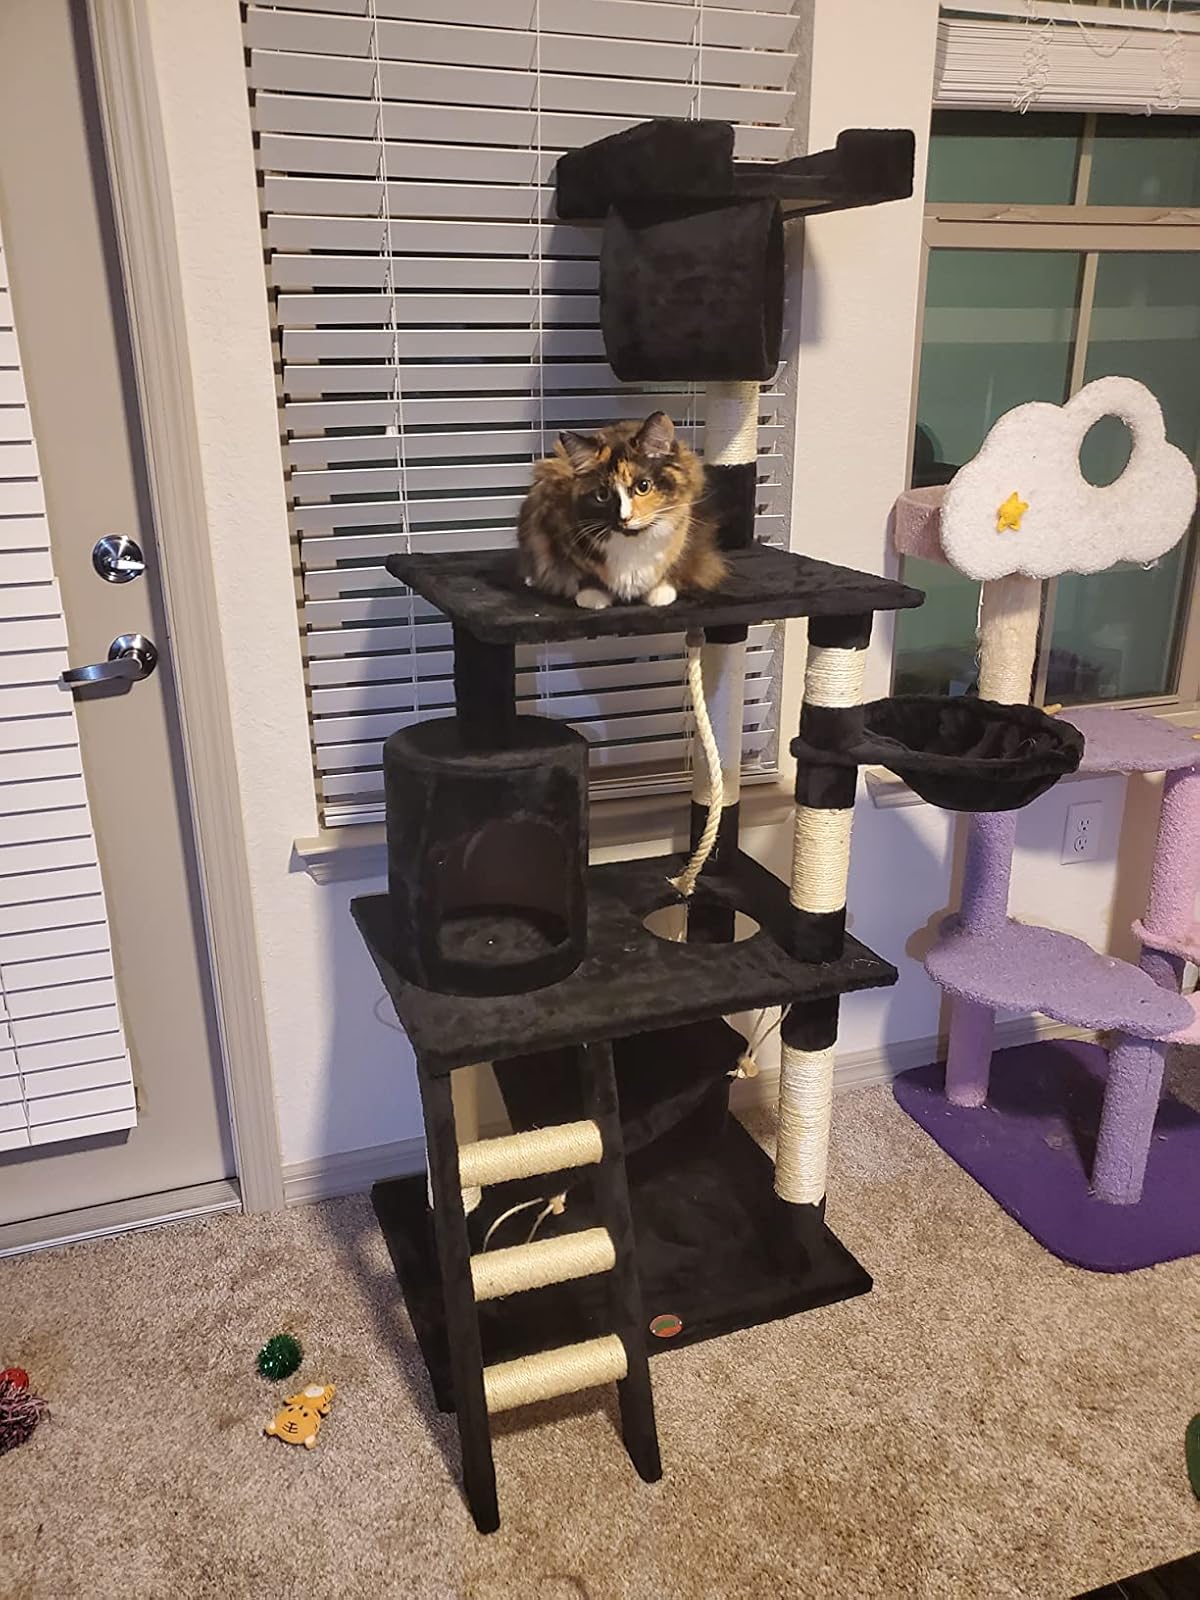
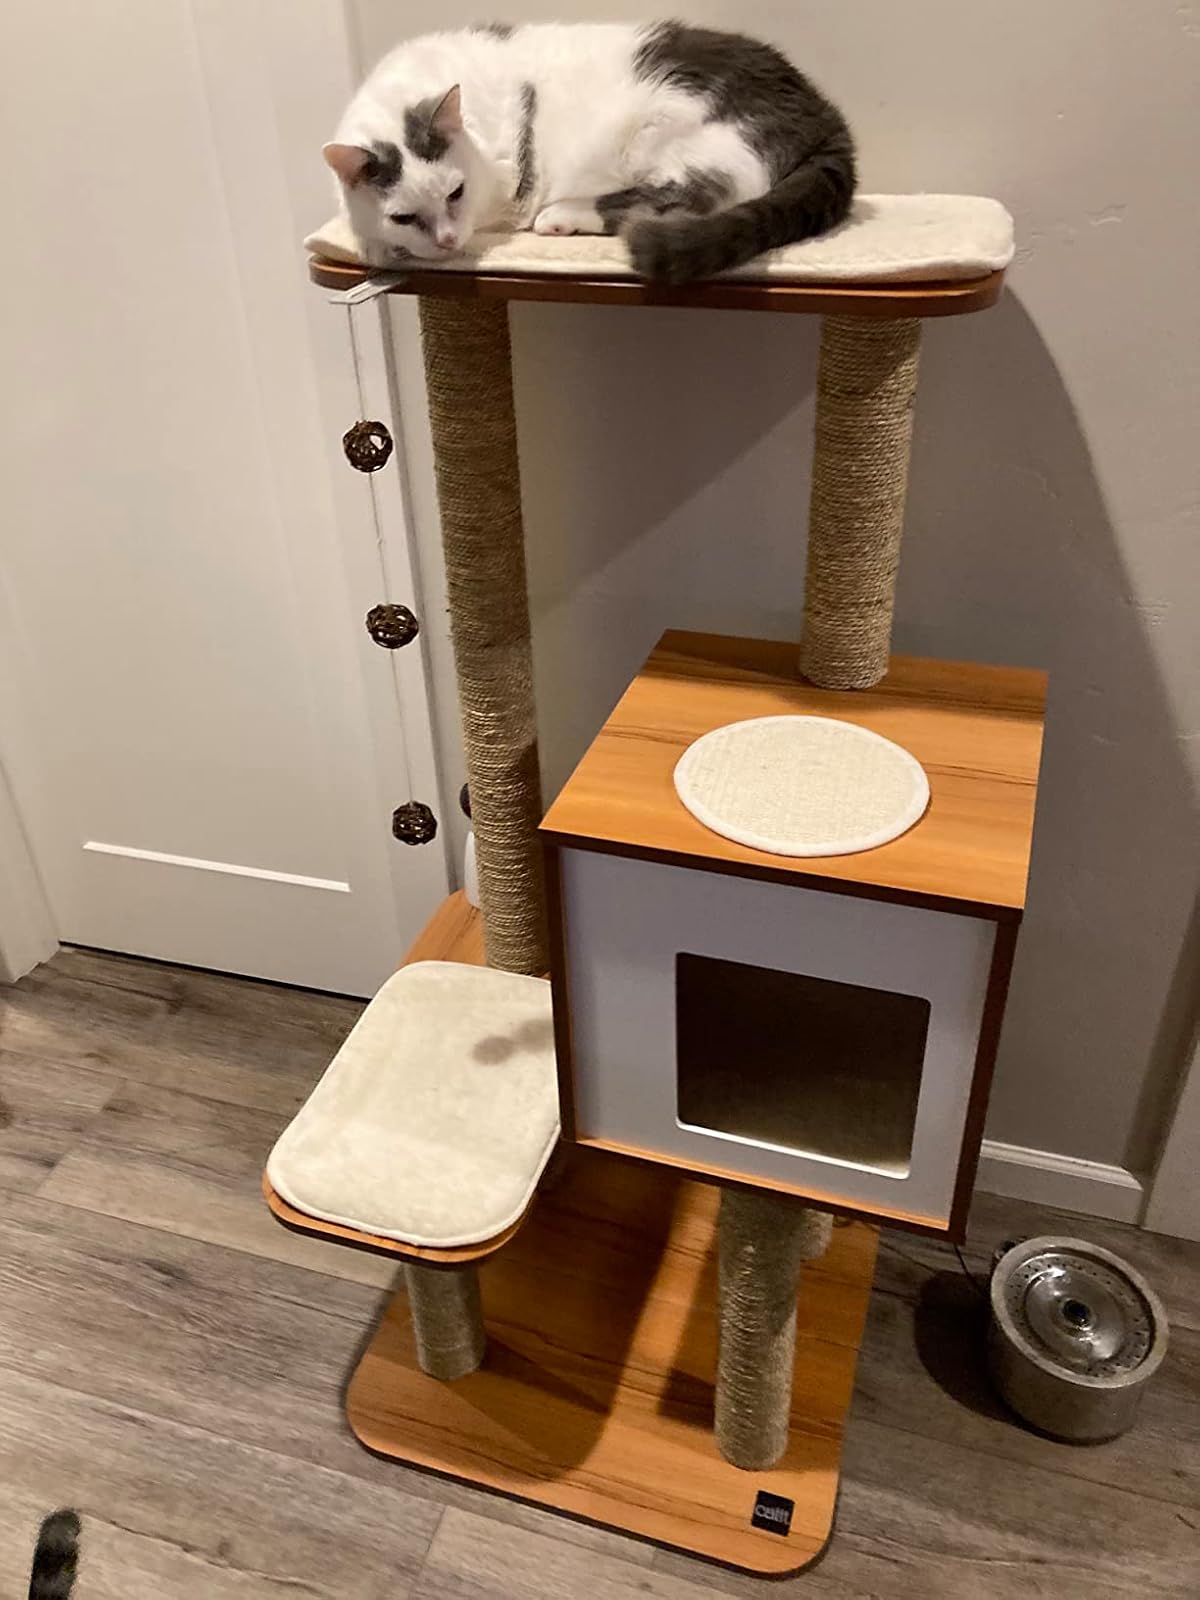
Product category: items_cat tree
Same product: no